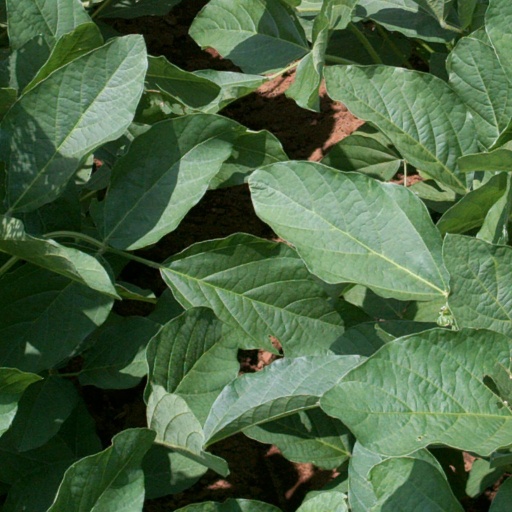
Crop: soybean